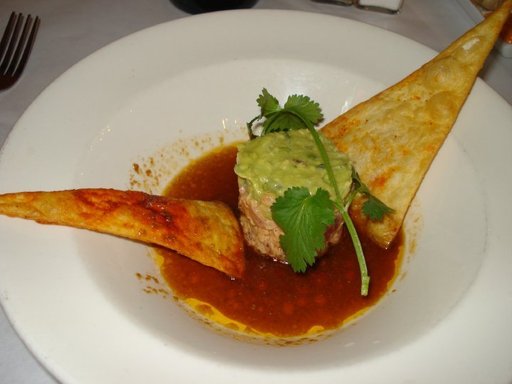
Label: tuna_tartare